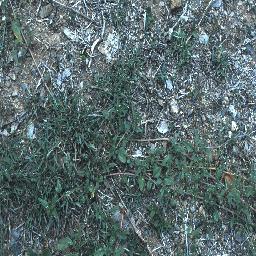
Label: negative